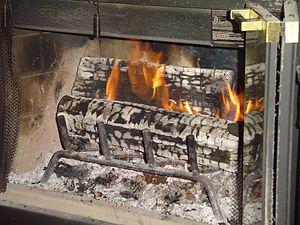
Atre avec chenet